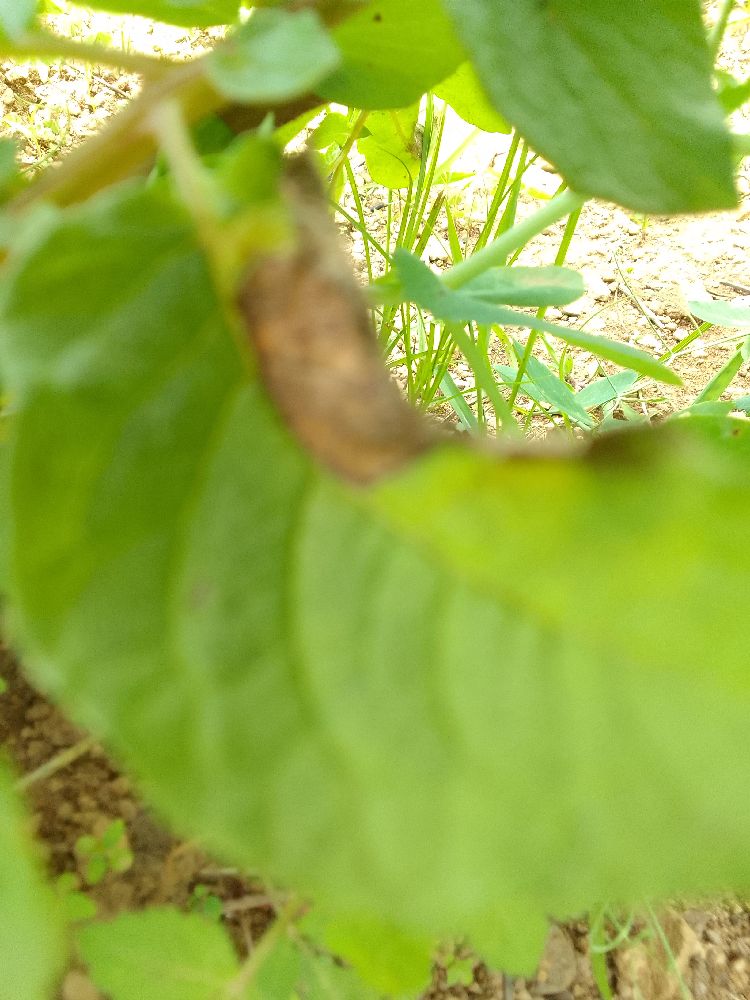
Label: Late blight